Karl Ludwig Diehl

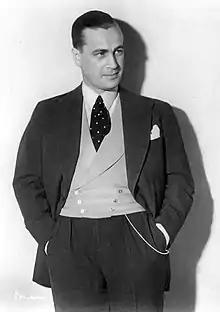
Diehl ca. 1926

Karl Ludwig Diehl (14 August 1896 – 8 March 1958) was a German film actor. He appeared in 66 films between 1924 and 1957. His father was Karl Diehl, the German professor of Anarchism.